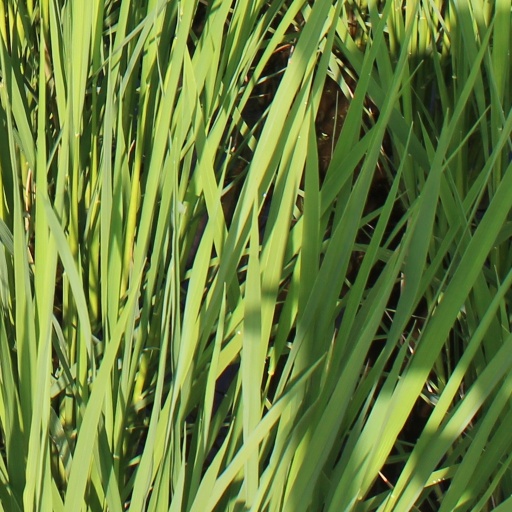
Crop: rice